Sigismund Bacstrom

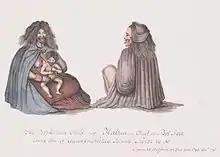
The wife and child of Hatzia a chief in Port Rose South End of Queen Charlotte's Island c. 1793

The vessels chosen for this voyage were the "Butterworth", a former French frigate of 392 tons, a large sloop named the "Jackal" (sometimes written as "Jackall" or "Jack Hall"), and a smaller sloop named "Prince Lee Boo", all under the command of Captain William Brown. They sailed from England in late 1791. By March 1792 they were encamped on Staten Island near Cape Horn, slaughtering seals and boiling their oil.